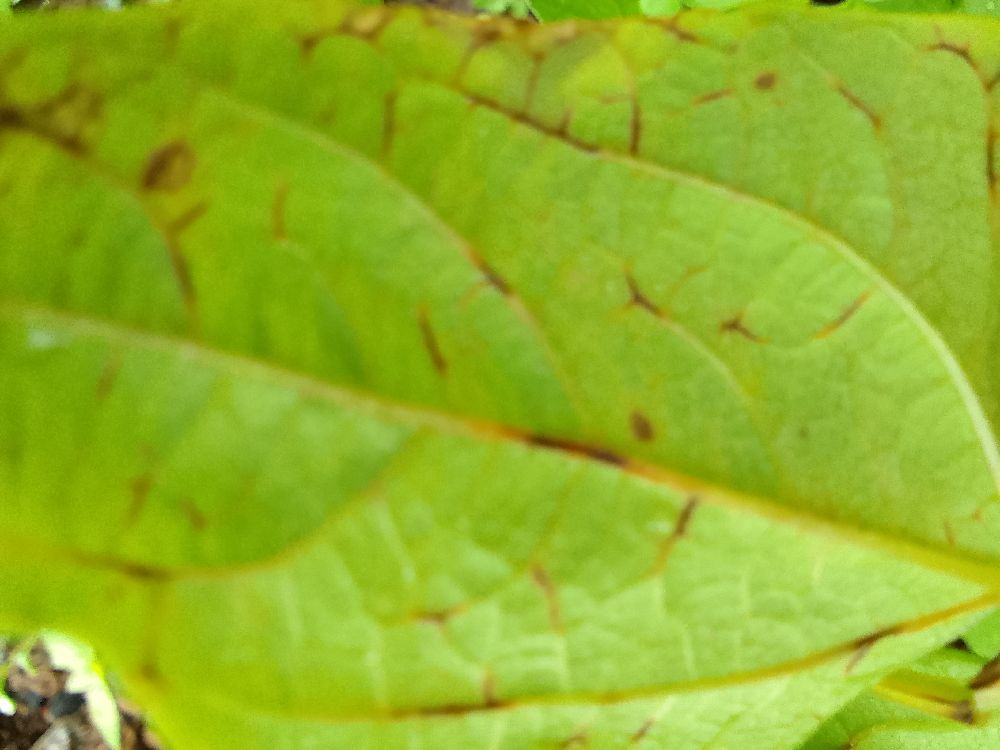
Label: anthracnose